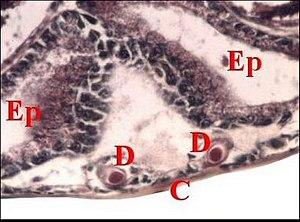
Pholcus phalangioides, région épigastrique : deux glandes prégonoporales et leurs canaux excréteurs en coupe histologique transversale.
L'appareil épigastrique des araignées est un complexe anatomo-fonctionnel situé au niveau de l'orifice génital ou gonopore des Aranéides mâles. Il comporte des organes sécréteurs exocrines prégonoporaux pourvus de fusules comme les glandes séricigènes, des sensilles mécanoréceptrices et des glandules à phéromones. Il joue un rôle important dans le processus de la transmission spermatique.